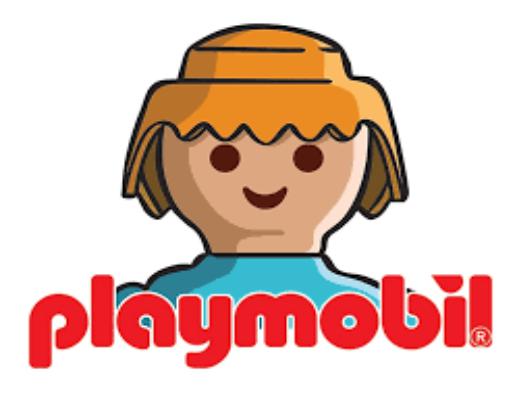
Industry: Leisure